Royal Glasgow Institute of the Fine Arts

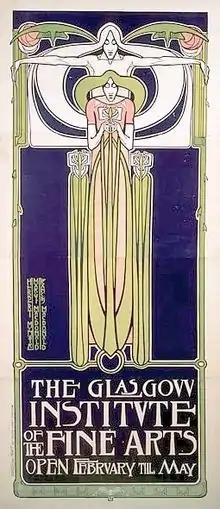
Frances MacDonald: "Poster for the Glasgow Institute of the Fine Arts" (1895)

By the middle of the 19th century, Glasgow had become the most important center for trade and industry in Scotland. The city had numerous theatres, concert halls and libraries, but no regular exhibitions for the works of contemporary painters and sculptors. From the 1780s onwards, various organizations had unsuccessfully tried to fill this gap but failed through lack of finance or direction. In 1861 a group of Glasgow's prominent citizens - including the artists John Graham (later John Graham-Gilbert), John Mossman and C N Woolworth - met to discuss the establishment of an annual Art exhibition of the works of contemporary artists.